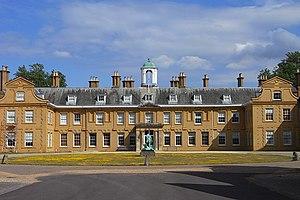
George Pitt, de Strathfieldsaye, dans le Hampshire, était un propriétaire britannique et un politicien conservateur qui siégea à la Chambre des communes entre 1694 et 1727.